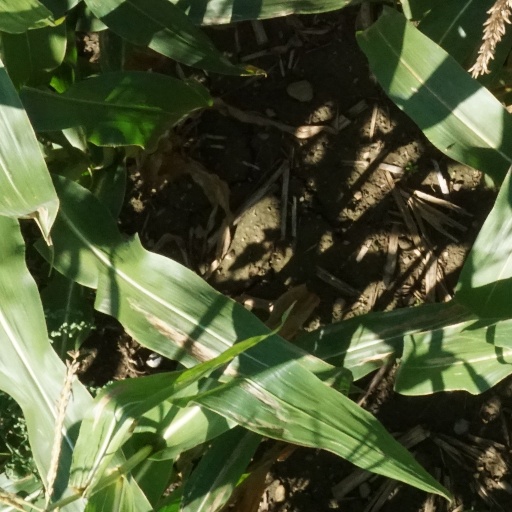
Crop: maize; corn